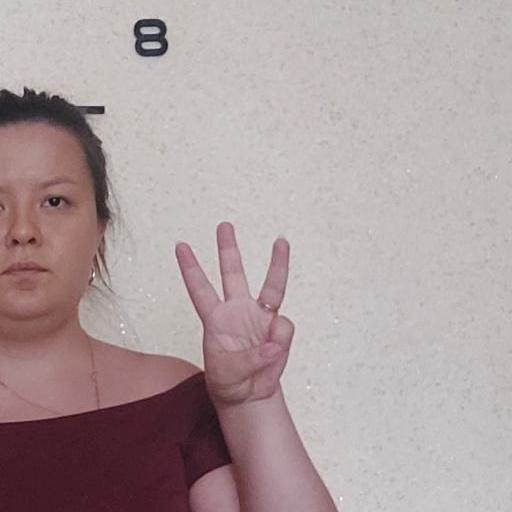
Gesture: three